Tornadoes of 2010

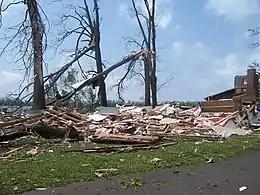
Damage from a tornado in central Mississippi

A complex weather system began to track across the central and southern United States beginning on April 22. That afternoon, tornadoes developed across eastern Colorado and from western Kansas southward to the Texas Panhandle. As instability increased, a moderate risk of severe weather – the first such upgrade of 2010 – was issued for the area around Amarillo, Texas. The largest tornado, rated EF2, was reported near Kendall, Kansas, reported as wide according to KSNG coverage. Another large wedge tornado was reported near Friend, Kansas, and tracked to Scott City, Kansas, where several farm buildings were destroyed. Forty tornadoes were reported that day.